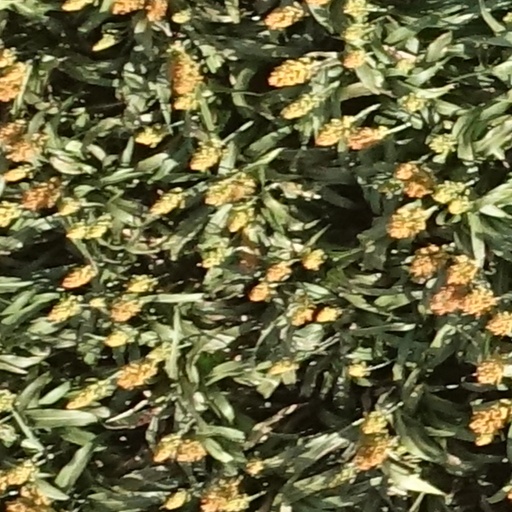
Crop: sorghum